Bobbili

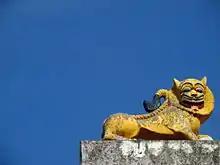
A lion sculpture atop the celebrated Venugopala Swamy temple

Bobbili was once a zamindari estate under the rule of its most famous resident, Ramakrishna Ranga Rao of Bobbili, who was better known as the Raja of Bobbili.